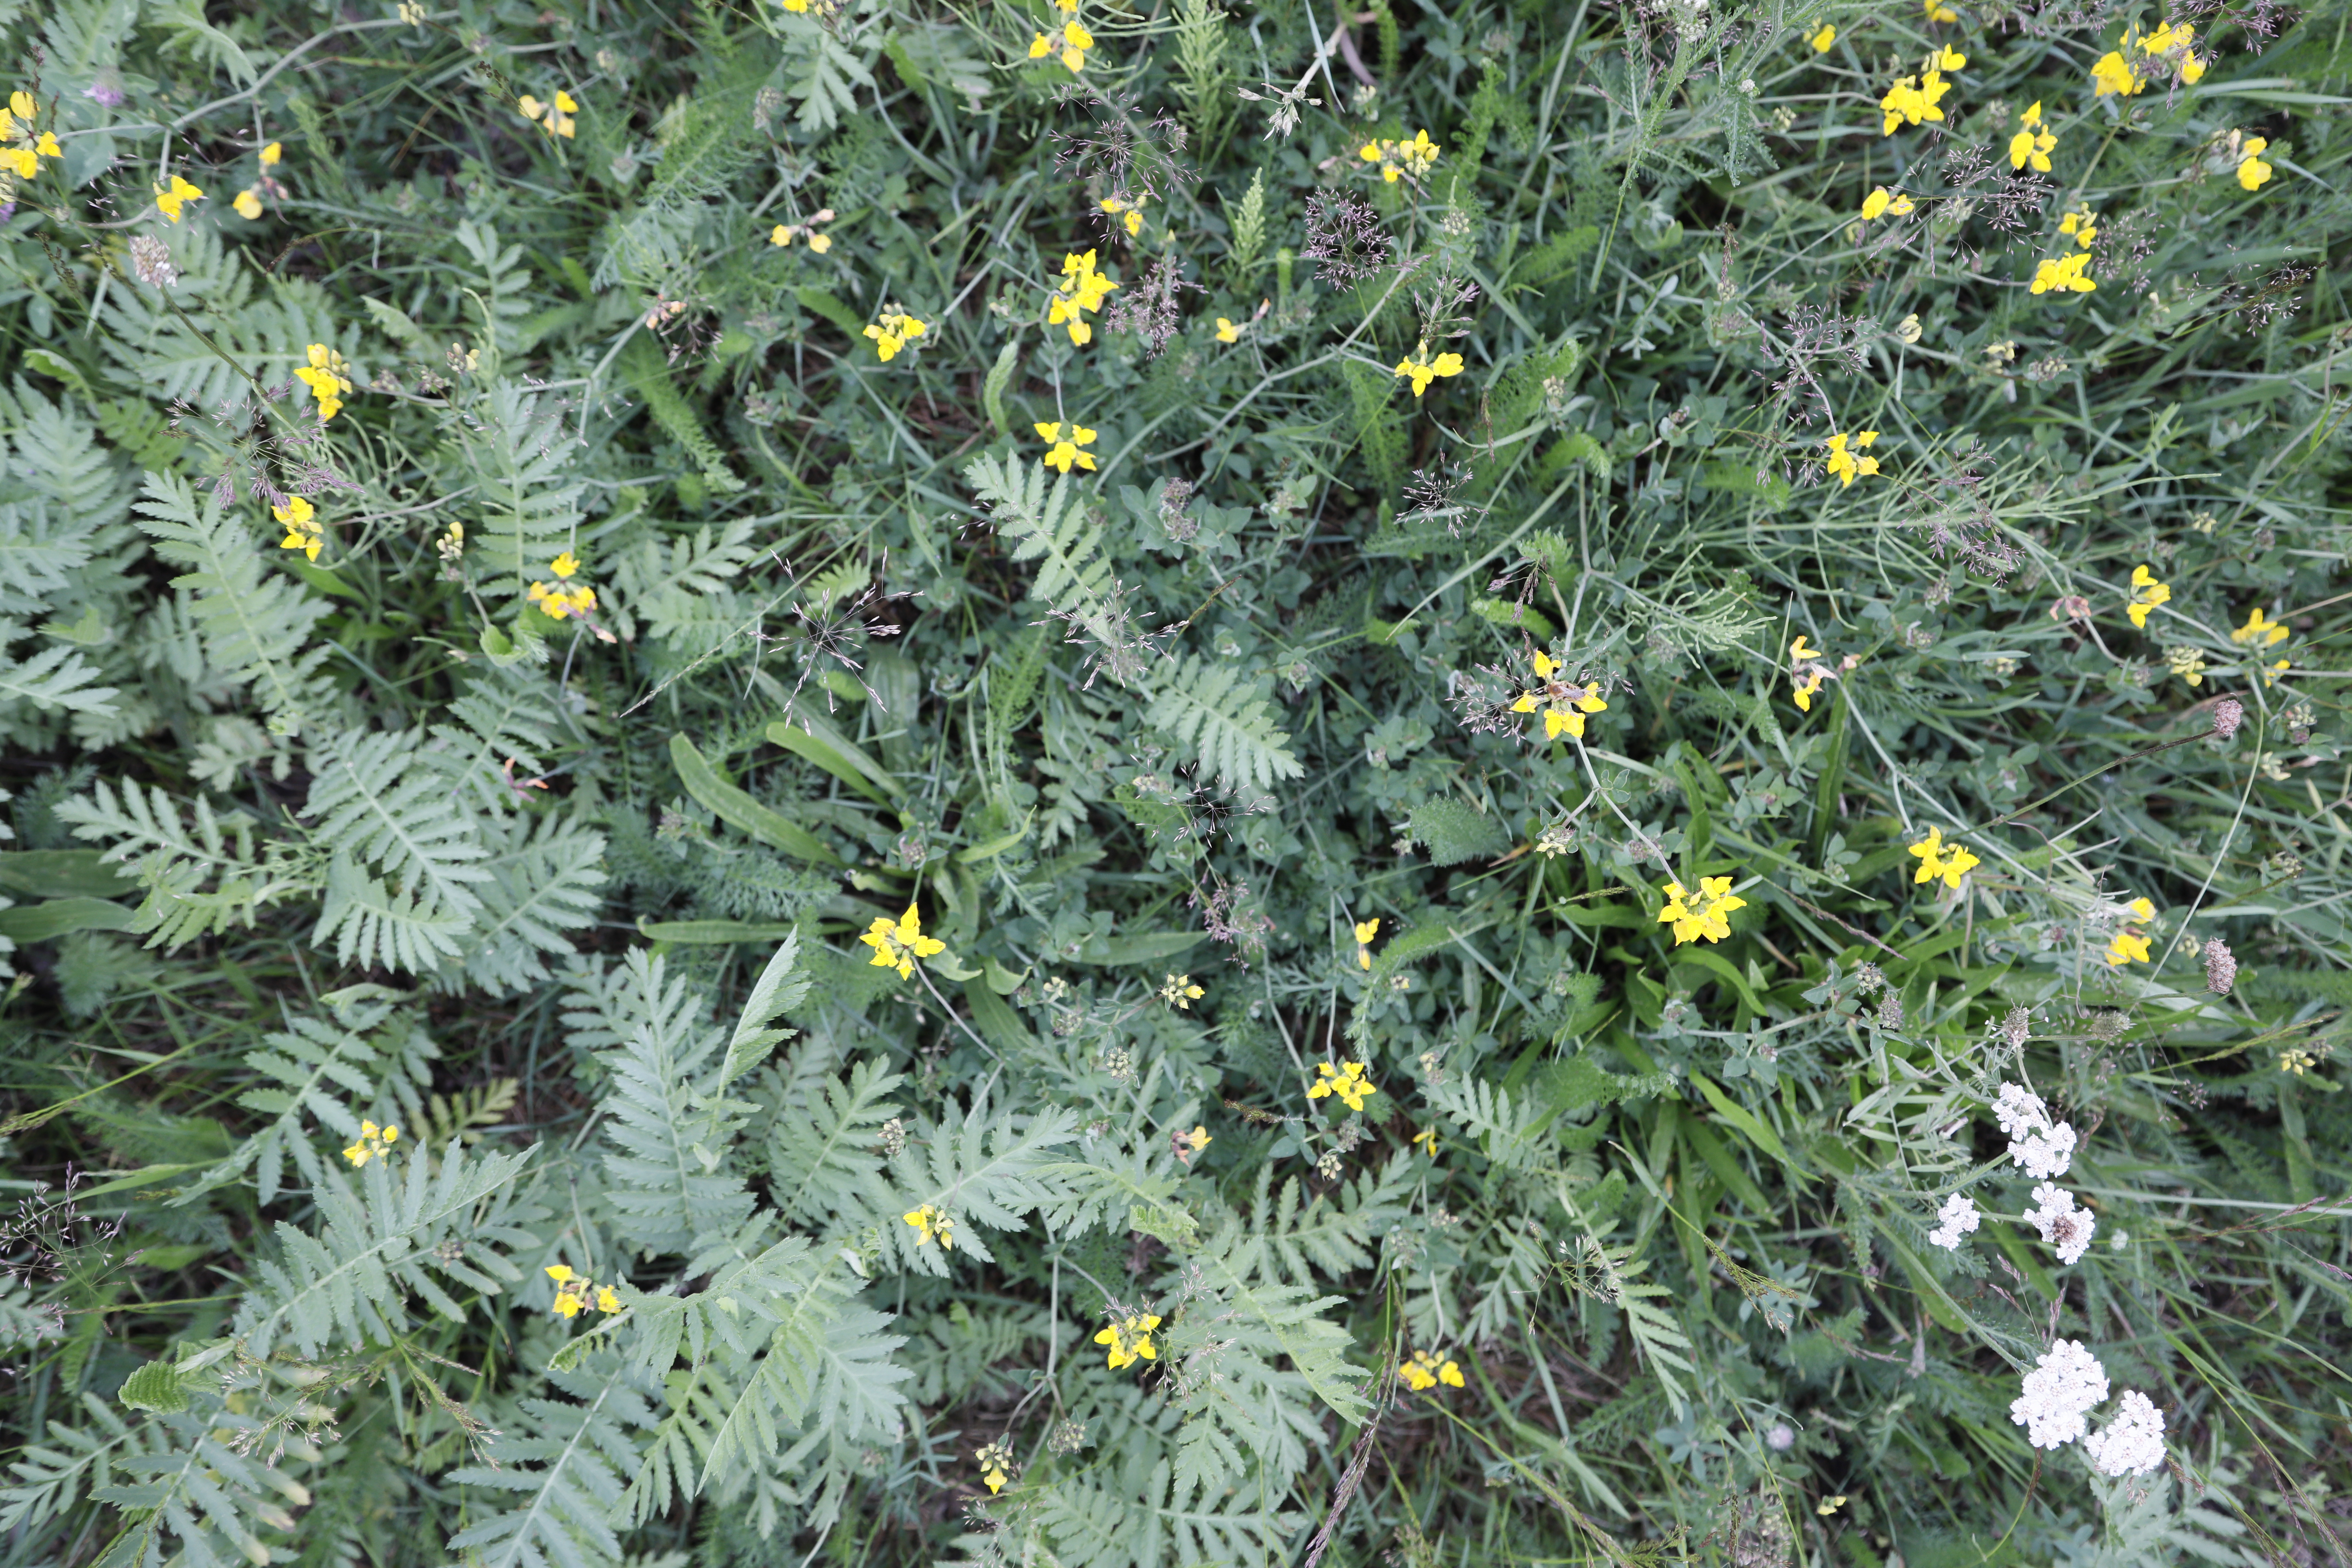
Plant species: Lotus corniculatus , Achillea millefolium